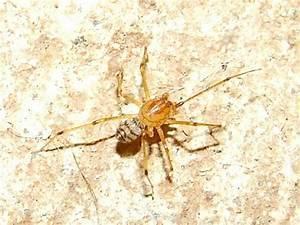
spider